Shocking gum

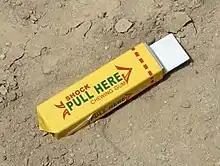
A packet of shock chewing gum reportedly taken from an insurgent during the Iraq War

Shocking gum is a practical joke device that delivers a mild electric shock. The victim is offered what appears to be the last stick of chewing gum from a package; touching or pulling the stick of gum triggers the shock. A few novelty companies have produced "shocking gum" packages since the 1950s, depicting fictitious brands such as "Fruit Juicy" and "JB".